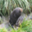
Label: seal